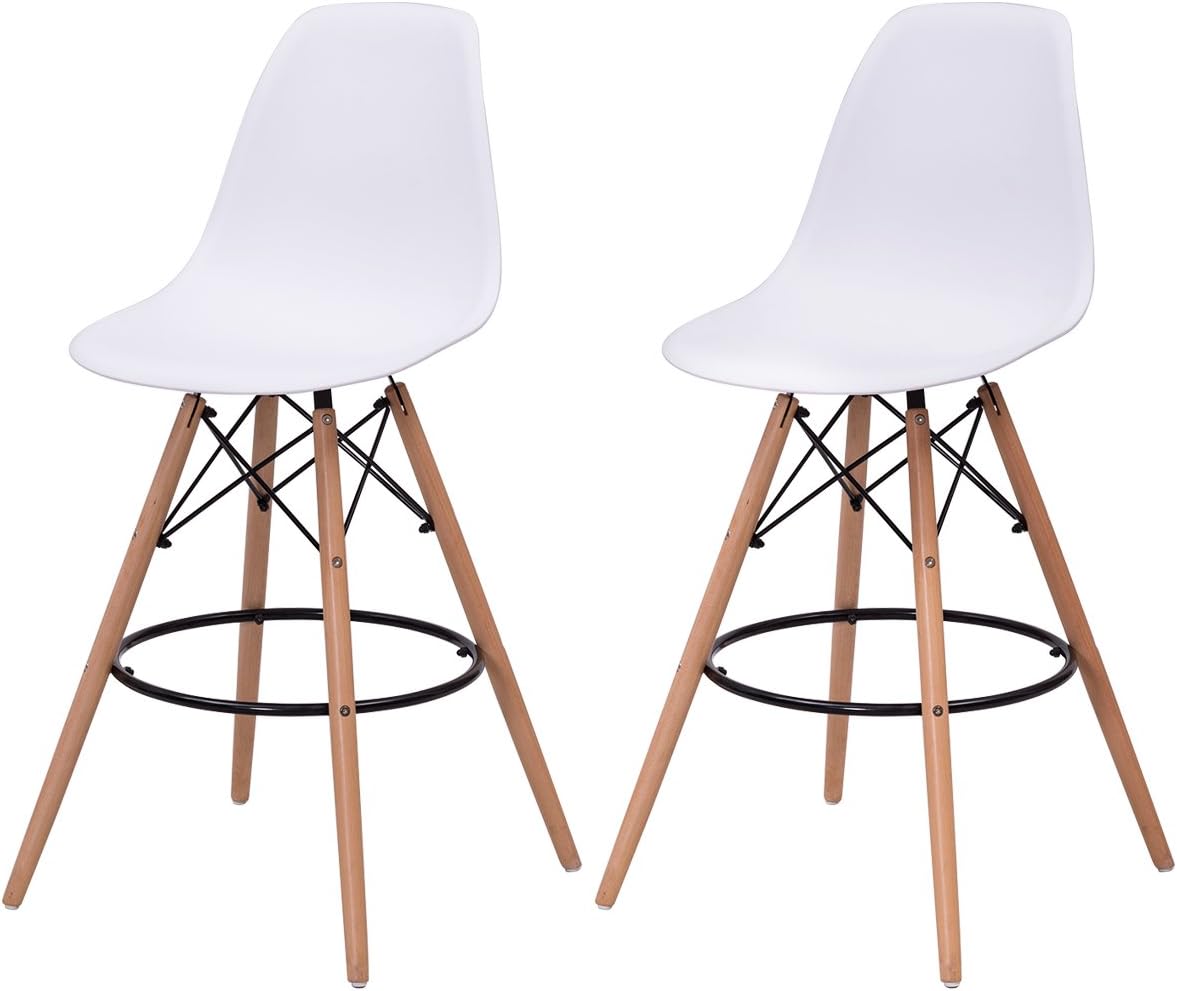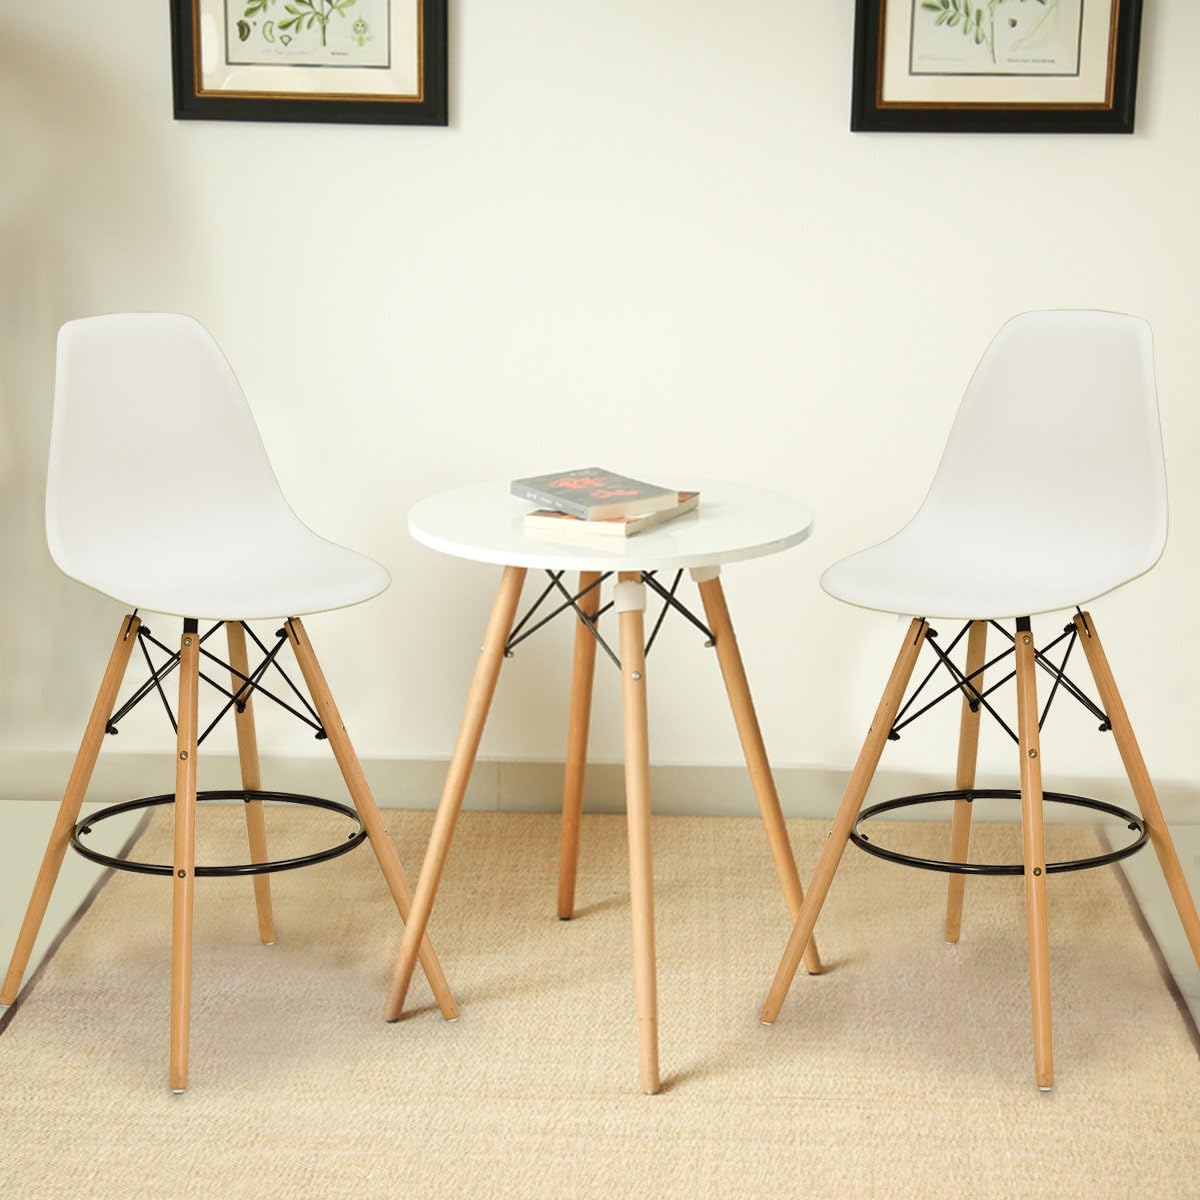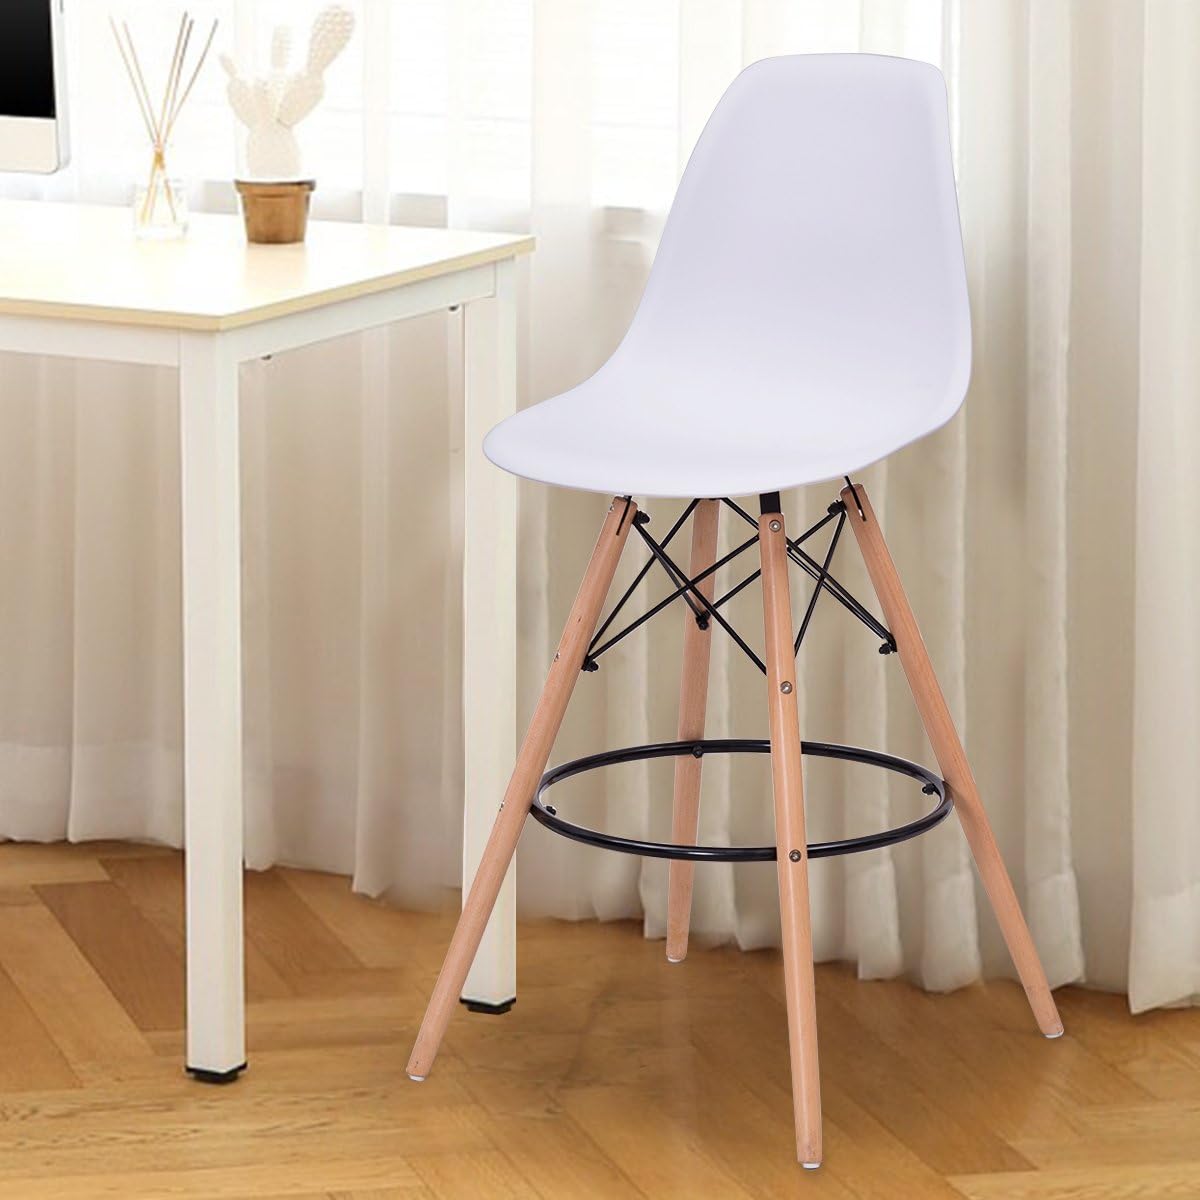
Giantex High Back Modern Dining Chairs w/Natural Wood Legs, Eiffel DSW Armless Accent Leisure Chair, Set of 2 (White)
Category: Amazon Home
Description: This Simple Style Dining Side Chair serves the purpose of providing seating comfort with a beautiful design. It has strong solid wooden legs. The ergonomically designed back andseat area perfectly fits your body curve. You will feel ultra comfort and relaxation sitting on it. This beautifully simple design dining chair can easily match with any décor in your home or cafe or any other places. Features: Ergonomically shaped & comfortable curved seating Strong wooden legs with clear and tidy texture Legs with footpads to avoid scratches to the floor Superior hardware Easy to move Save space Ideal for home,office and cafés Specifications: Material: PP Material Seat+ Wood Legs + Metal Frame Overall Dimension:20.9"(L) x 20.9"(W) x 43.3"(H) Seat Size:17.3"*15.7"（LxD） Back Height: 17.7" Leg Height: 29.9" Weight Capacity: 265LBS
Features: Ergonomically Designed Back and Seat: The carefully designed ergonomic chair back and seat perfectly fits your body curve, you will not feel tired after sitting for a long time. | Wood Legs with Extra Reinforcement Bars: It Makes the chair has a super firm structure, sturdy and stable. You don't have to worry about the chair durability. The chair does not warp or damage easily after using for a long time. | Anti-Skid Foot Pads to Protect Your Floor: We have thoughtfully designed the chair with foot pads to avoid any scratch to the floor and it is also anti-skid, you can use it more securely. | Extra Long Legs Fit Anybody: This chairs are specially suitable for bars in your home, office, cafe or lobby room. The Legs are perfectly designed for people of any height and you can easily touch the ground and comfortably rest your legs. | Simple and Chic Style: Without extra burdened modification, this famous simple style chair makes your room look awesome. It easily fits into any style home decor, the best chair for office, lobby room, kitchen, living rooms, dining rooms, bedrooms, courtyard, restaurant, cafe etc.